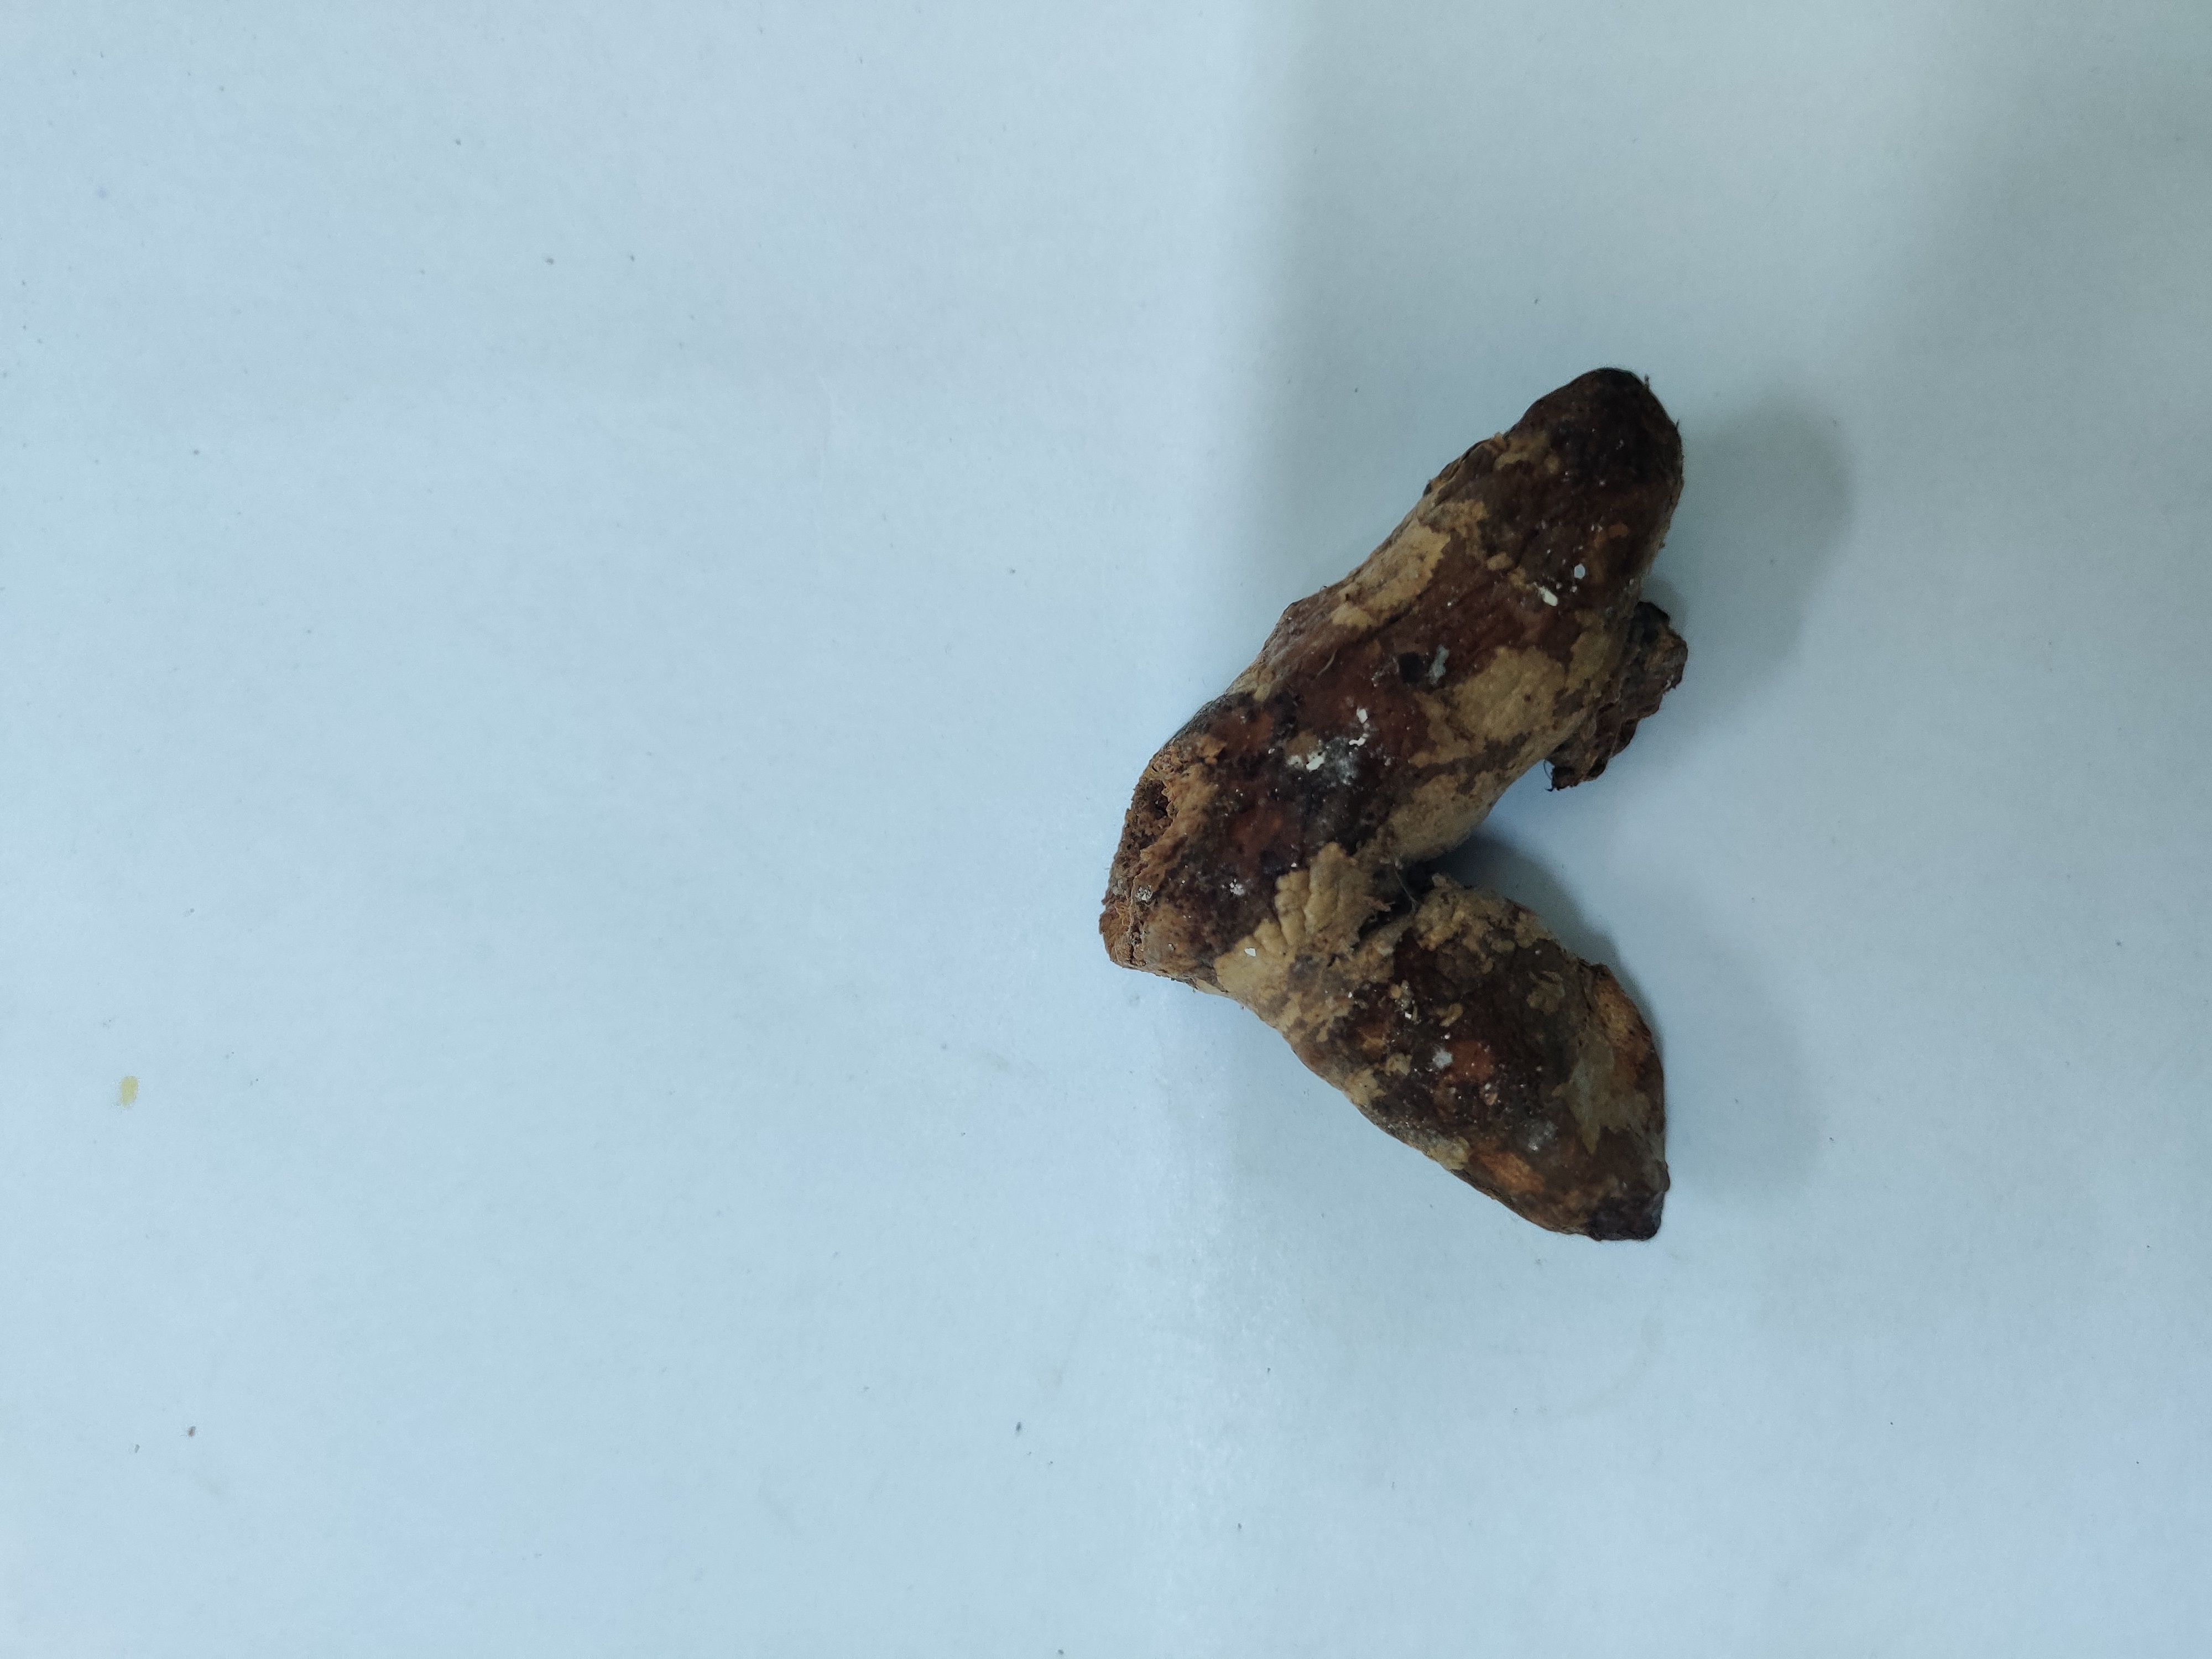
Crop: Turmeric
Condition: Damaged